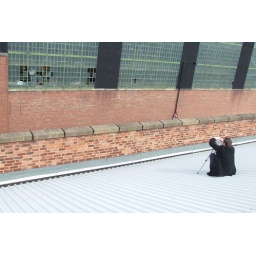
documenting the guys across the road replacing the glass in their building